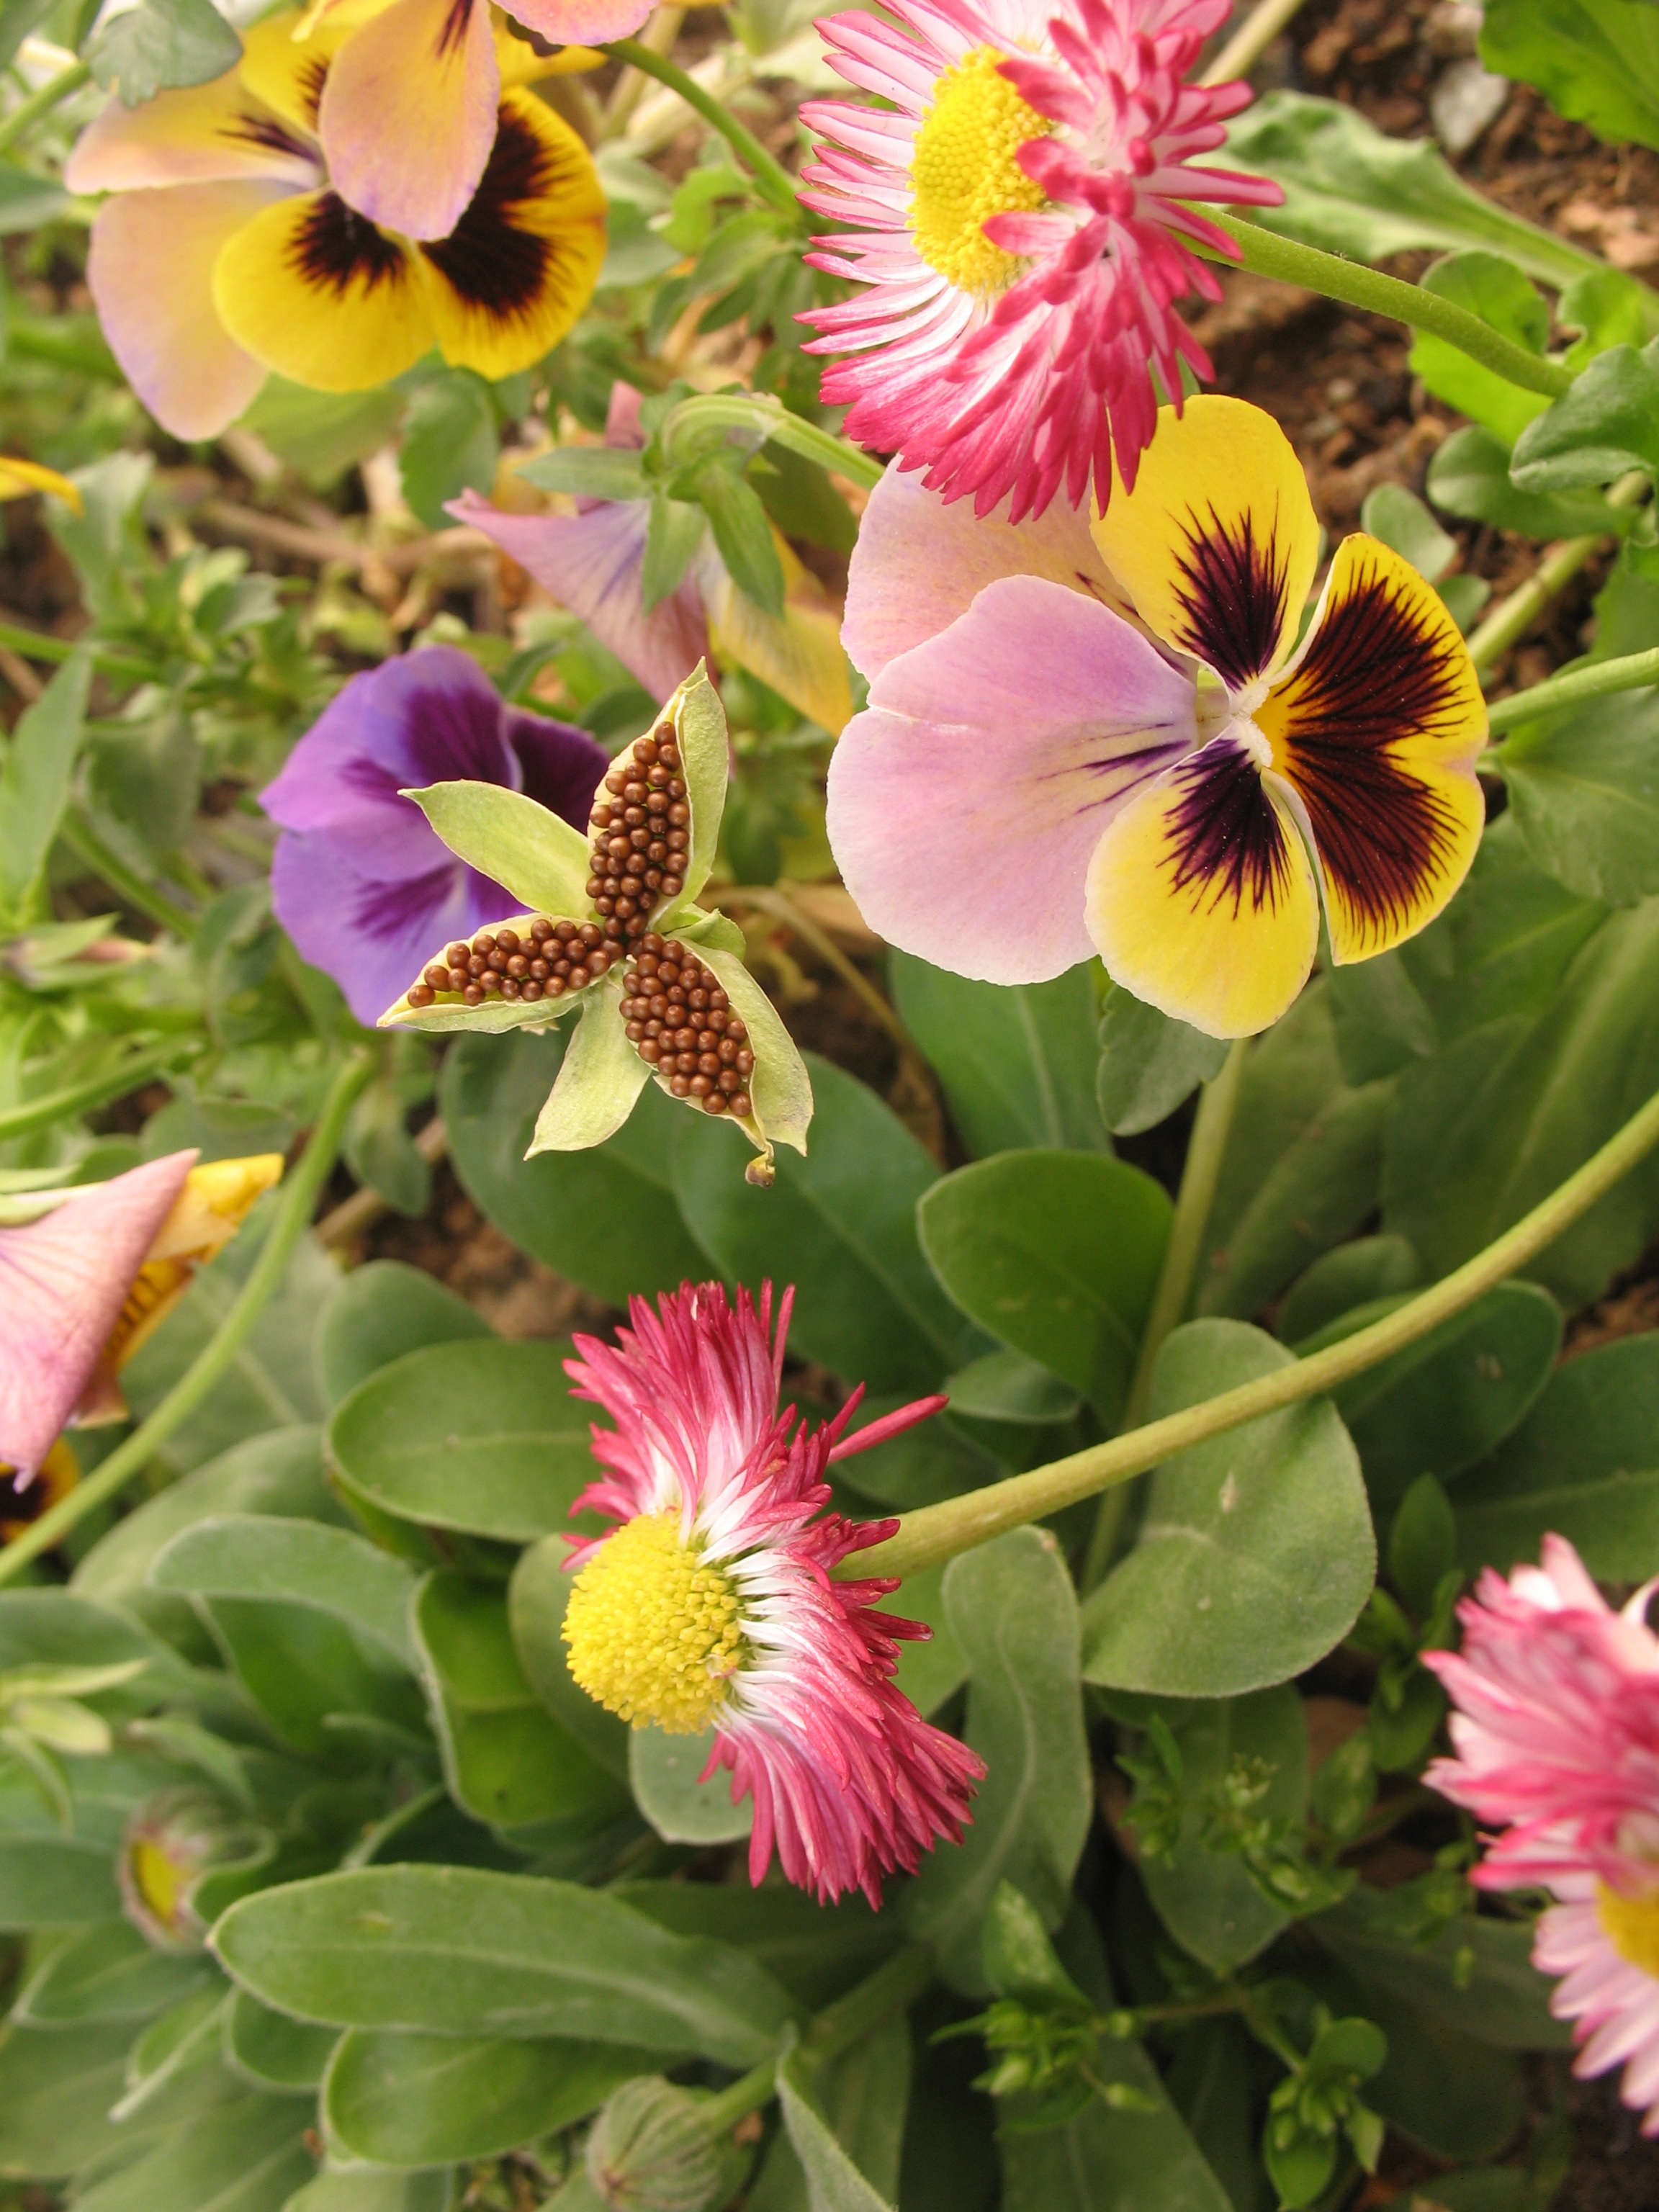
plant, flower, petal, green, botany, flora, wildflower, beauty, creation, flowering plant, annual plant, land plant